John Lee Hooker Jr.

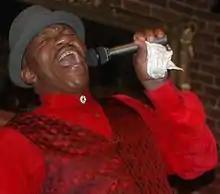

John Lee Hooker Jr. (born January 15, 1952) is an American blues musician and Christian minister. He is the son of influential blues singer John Lee Hooker (1917–2001). The younger Hooker's musical style is markedly modernized, featuring contemporary arrangements.